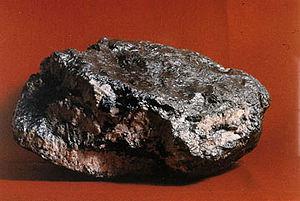
Une mine de cuivre est une exploitation industrielle d'un gisement de minerai de l'élément cuivre. Actuellement, le cuivre natif, élément natif jugée trop rare ne joue aucun rôle dans l'industrie minière.
Ci-après, se trouve une liste de [minéraux] de cuivre qui sont exploités par l'industrie du cuivre :